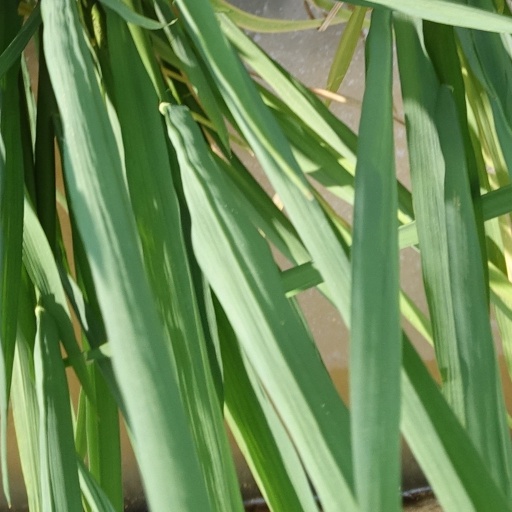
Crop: rice